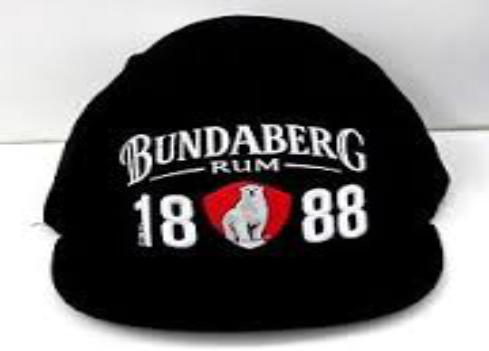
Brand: Bundaberg
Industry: Food